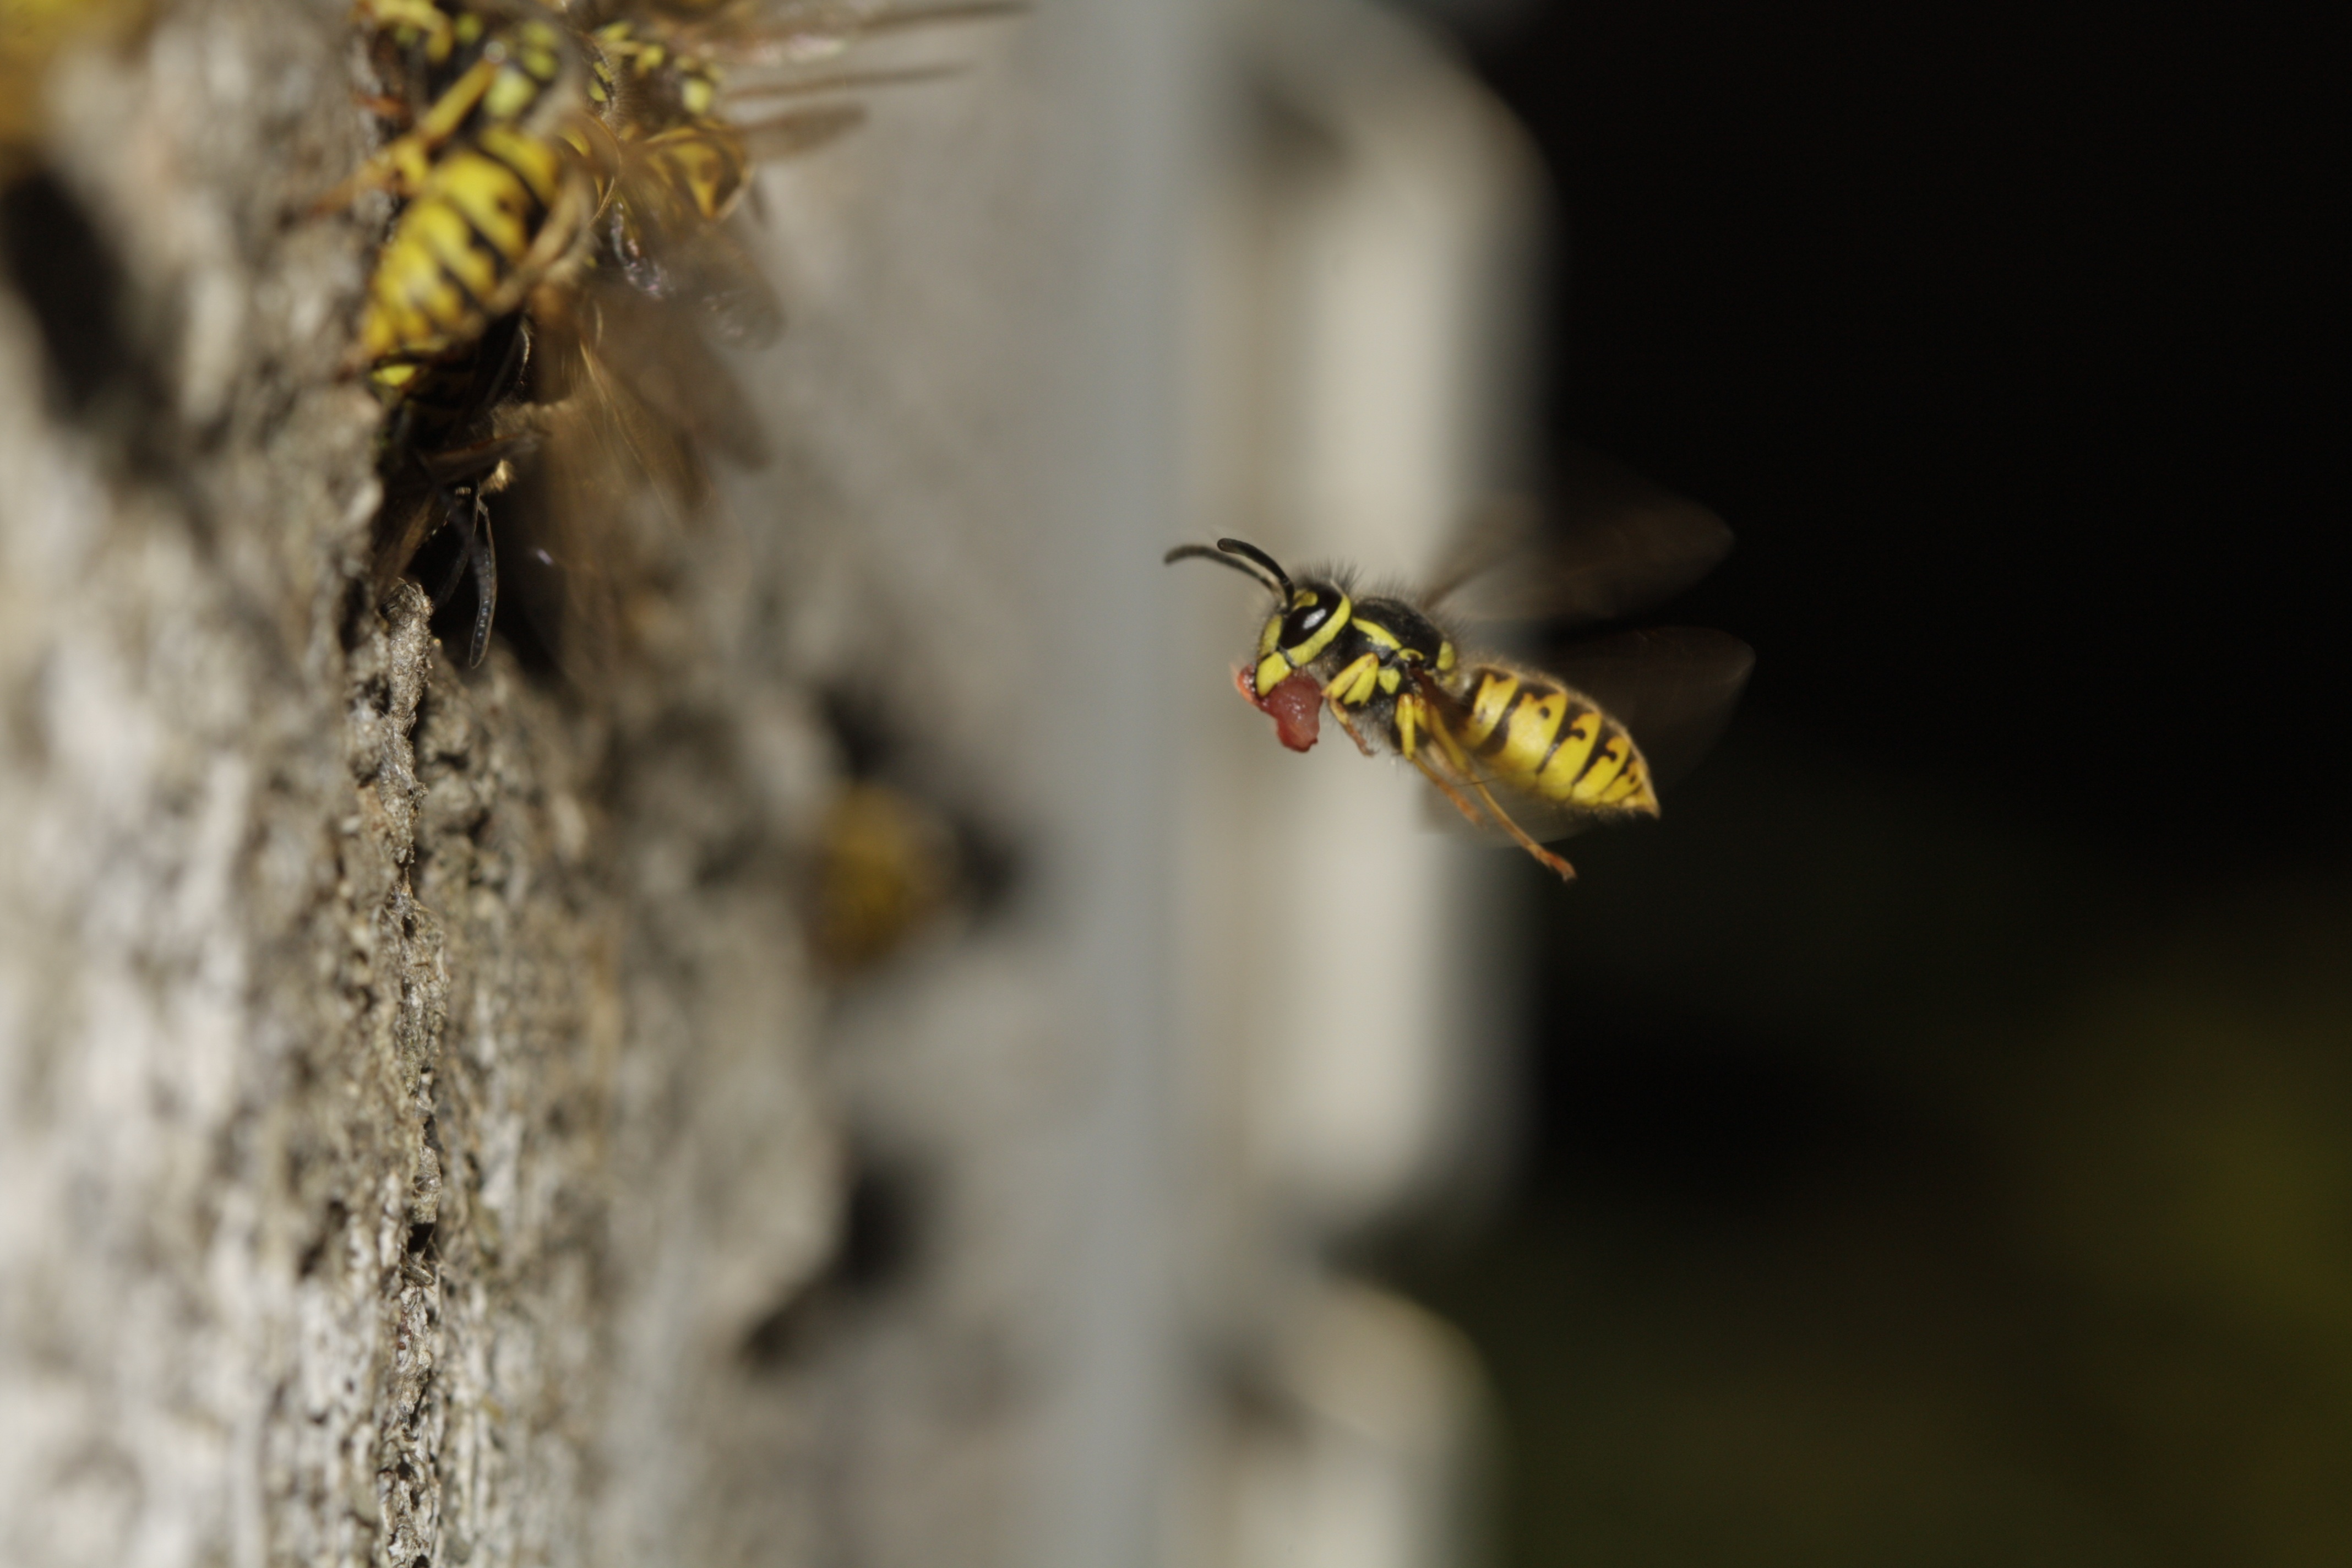
nature, branch, wing, photography, flower, insect, macro, canon, black, yellow, close, fauna, invertebrate, striped, close up, bee, wasp, wasps, engraving, compound, sting, macro photography, arthropod, probe, the hive, membrane winged insect